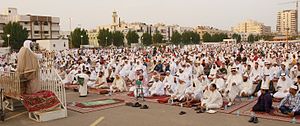
Eidgah
Eidgah i Jeddah i Saudiarabien.
Eidgah eller Idgah er en åben, moské, som regel udenfor en by, hvor man laver sin bøn under højtiden Eid ul-Fitr. Dette blev udøvet af profeten Muhammed. Derfor er det kun sunnimuslimer der beder bøn i en Eidgah. Den første Eidgahn blev bygget i udkanten af Medina.